Kłodzko

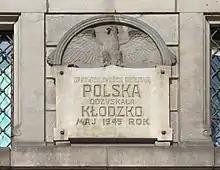
Plaque commemorating the return of Kłodzko to Poland in 1945

After the capitulation of Nazi Germany in 1945, the town became part of Poland under border changes promulgated at the Potsdam Conference, which transferred most of Silesia to Poland. The Polish took over administration in June 1945. German sources report that oppression immediately began. Germans were deported in February 1946, in accordance to the Potsdam Agreement. The town was repopulated by Poles, some of whom were Polish refugees from former eastern Polish territories annexed by the Soviet Union, from where they had been displaced by Soviet authorities in accordance to new borders decreed at Yalta Conference, while most came from war-devastated central Poland. In May 1945 Czechoslovakia tried to annex the area on behalf of Czech minority (living especially in the western part of the land, called "Czech Corner") and historical claims, but under pressure from the Soviet Union the Czech minority was expelled to Czechoslovakia.